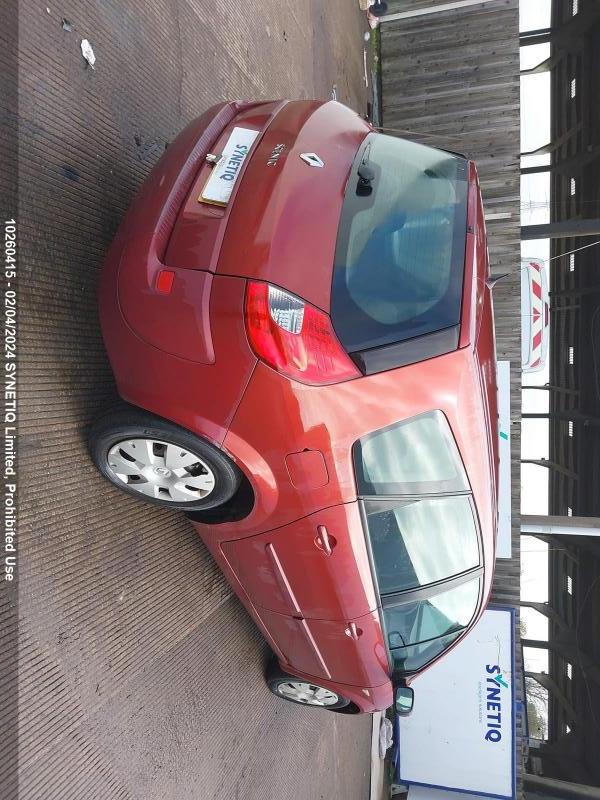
Aucun dommage détecté.
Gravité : aucun